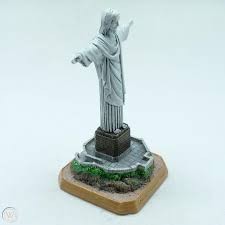
Landmark: Christ the Reedemer